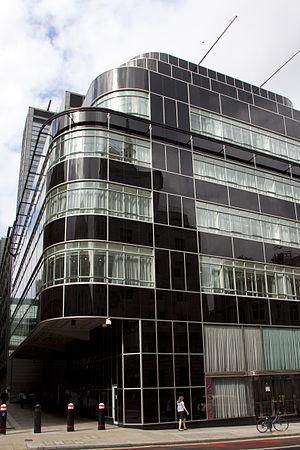
Osbert Lancaster, né le 4 août 1908 à Londres et mort le 27 juillet 1986 dans la même ville, est un dessinateur humoristique, historien de l'architecture, scénographe et auteur anglais. Il est connu pour ses caricatures dans la presse britannique, et pour son travail de toute une vie visant à informer le grand public sur les bons bâtiments et le patrimoine architectural. Il est fait Commandeur de l'ordre de l'Empire britannique.